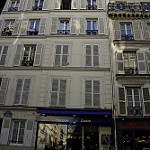
Scene: Outdoor